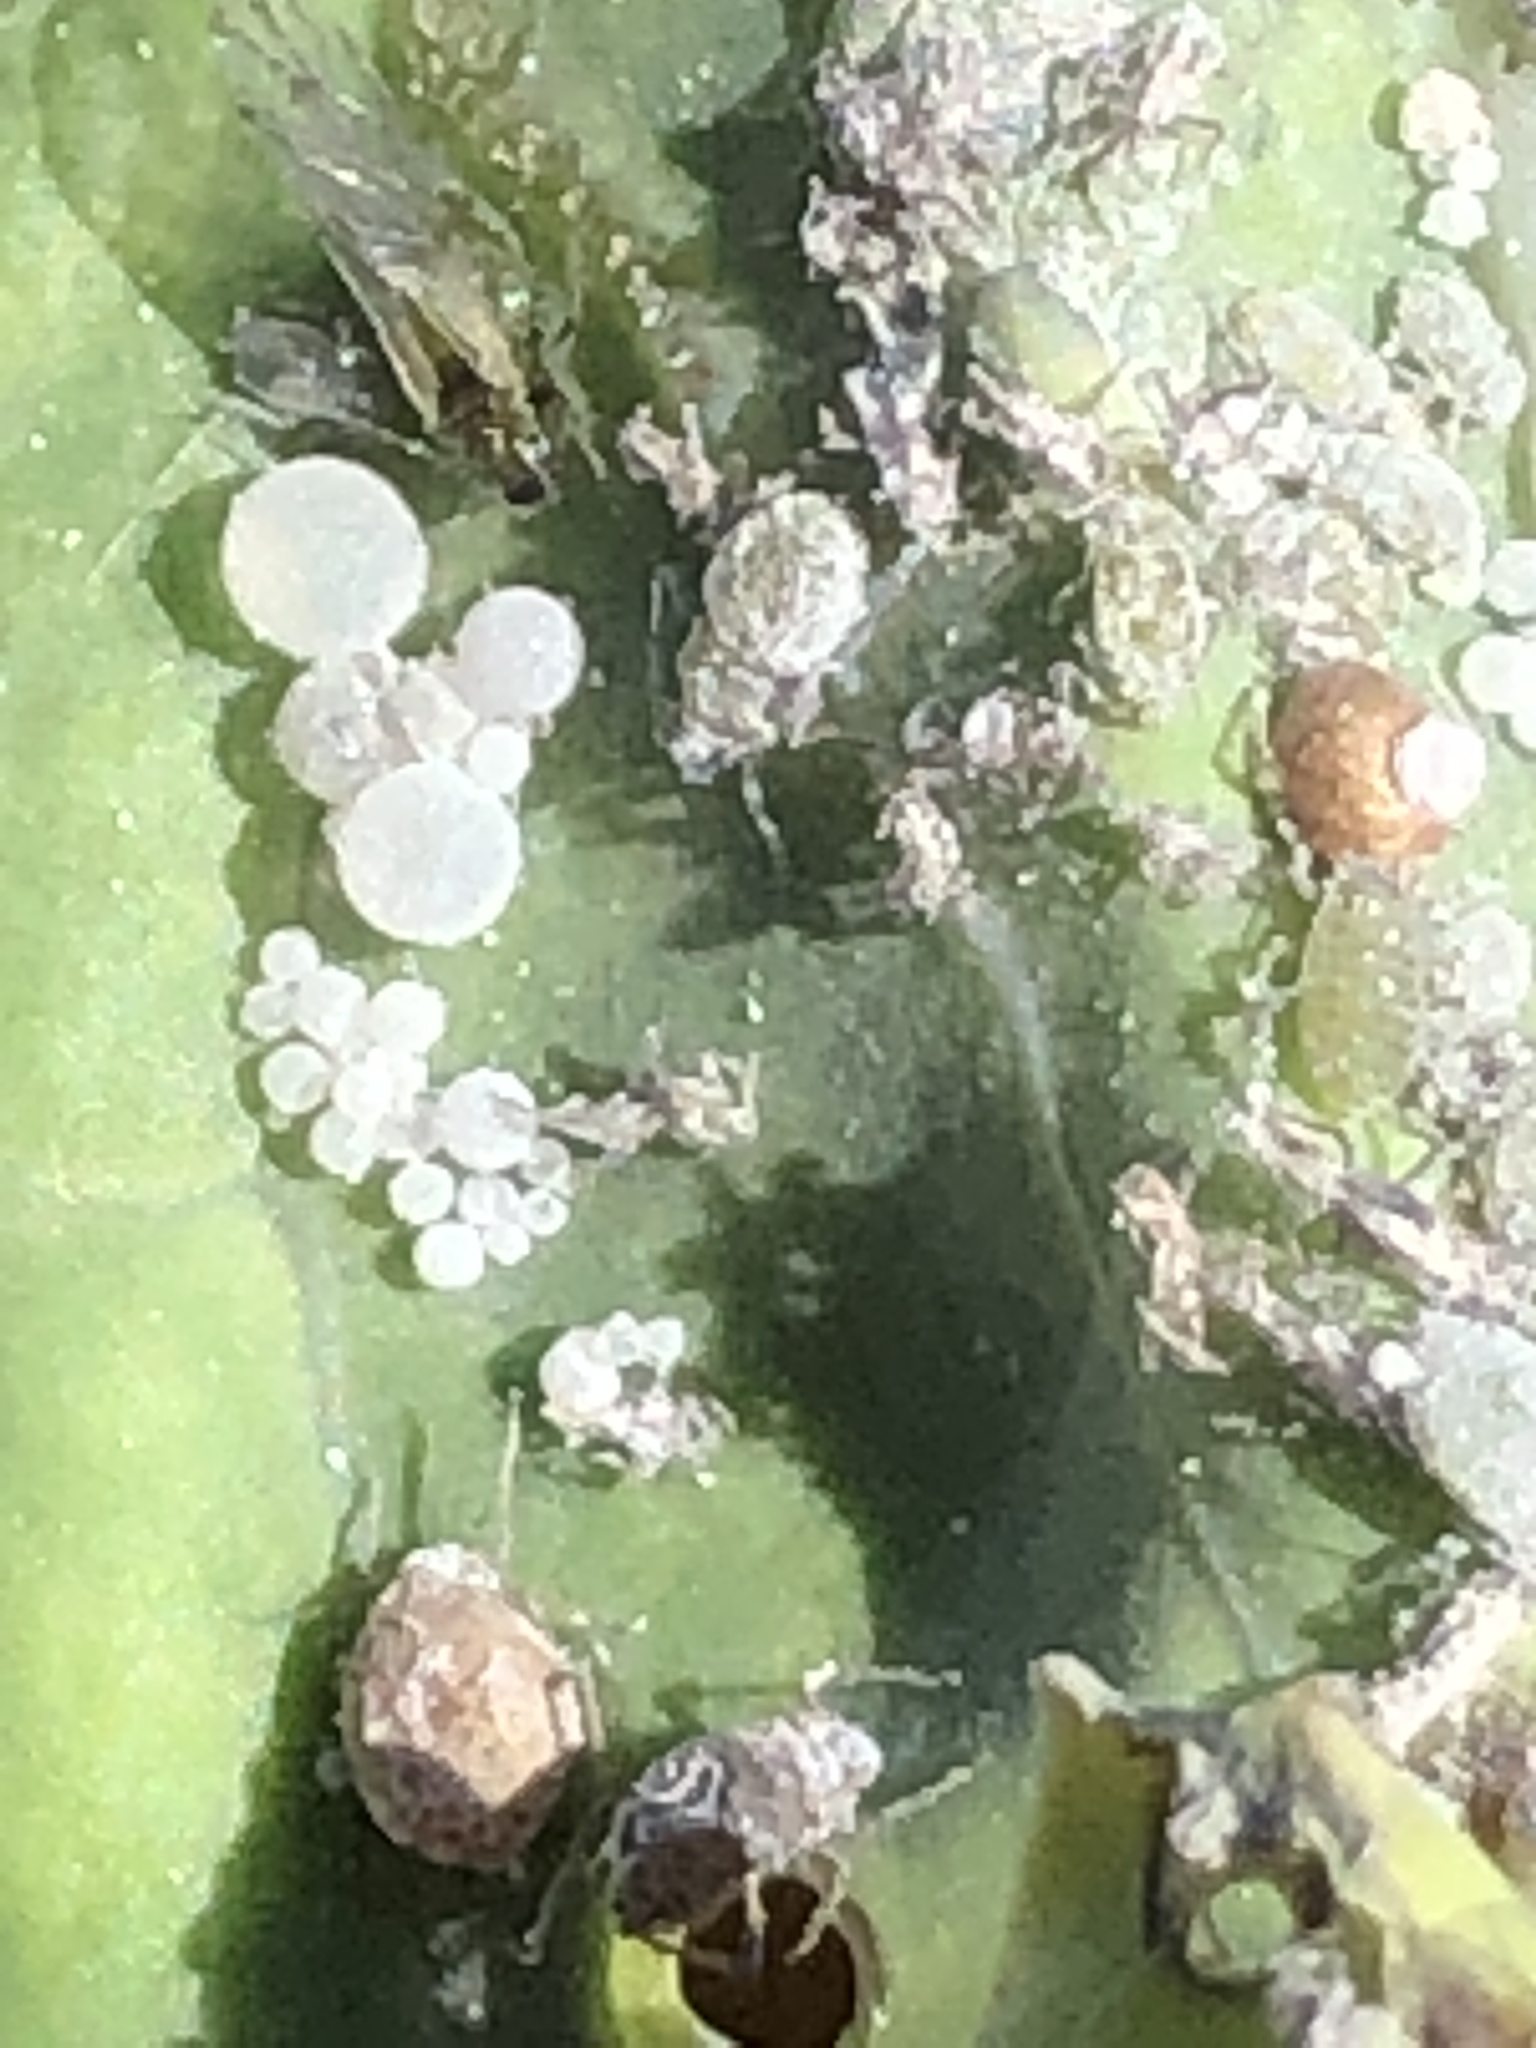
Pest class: cabbage_aphid